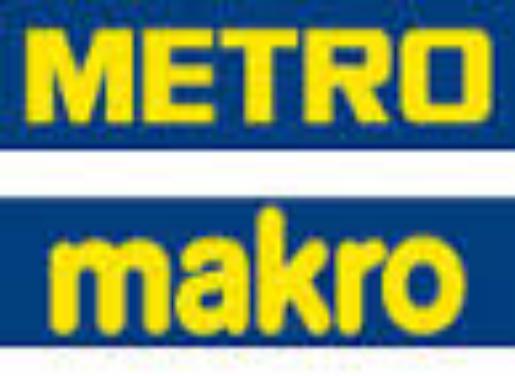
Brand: Makro
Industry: Necessities